History of the United States (1917–1945)

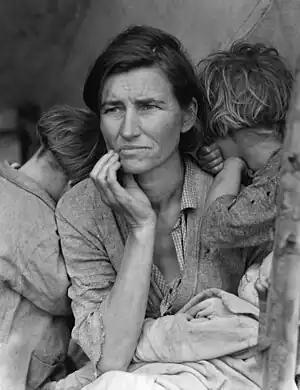
The Farm Security Administration used photography to document poverty in rural America. Dorothea Lange's "Migrant Mother," depicts destitute pea pickers in California, centering on a mother of seven children, age thirty-two, in Nipomo, California, March 1936.

On March 6, two days after taking office, Roosevelt issued a proclamation closing all American banks for four days until Congress could meet in a special session. Ordinarily, such an action would cause widespread panic. But the action created a general sense of relief. First, many states had already closed down the banks before March 6. Second, Roosevelt astutely and euphemistically described it as a "bank holiday." And third, the action demonstrated that the federal government was stepping in to stop the alarming pattern of bank failures.